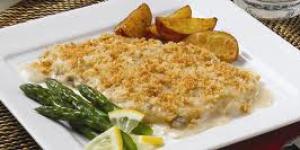
lenguado con salsa de champinones